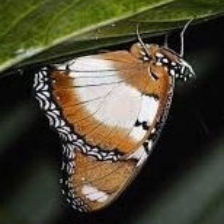
Species: DANAID EGGFLY
Butterfly family (ImageNet category): monarch